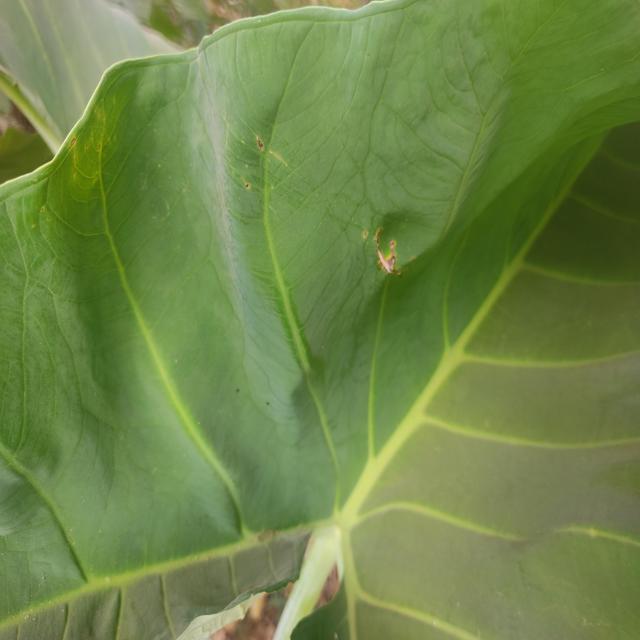
Label: Early_Blight